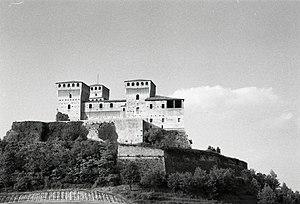
Le château de Torrechiara est un imposant château construit par Pier Maria II de' Rossi, comte de San Secondo entre 1448 et 1460, dans le hameau homonyme de la commune de Langhirano, dans la province de Parme dominant le Val Parma et une abbaye bénédictine du XVᵉ siècle.